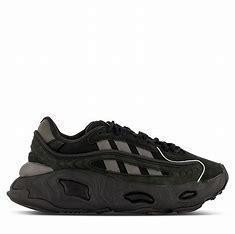
Brand: Adidas
Model: Oznova